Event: Nepal Earthquake
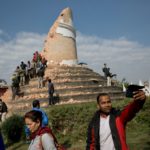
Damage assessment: damage